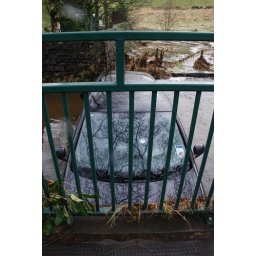
This car was rotated 90 degrees by the force of the water